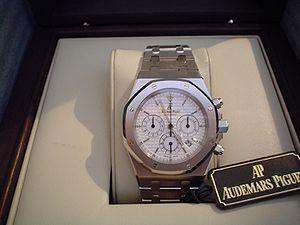
Audemars Piguet, fondée en 1875 par Jules-Louis Audemars et Edward-Auguste Piguet, est une manufacture d'horlogerie suisse, installée au Brassus dans la vallée de Joux.
Une montre est un instrument de mesure du temps qui se porte sur soi. Une montre diffère d’une horloge, d’une pendule ou de tout autre instrument de mesure du temps par le fait qu’elle peut être emportée lors de déplacements sans que son fonctionnement soit altéré.